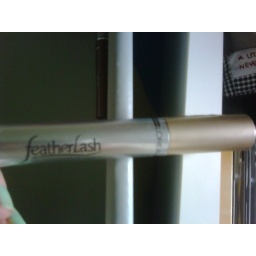
L'oreal Featherlash brown macara,not used but been in my make-up bag